Desertec

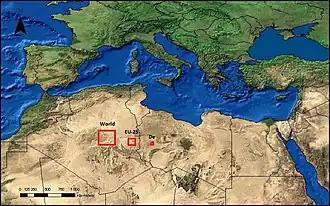
The red squares represent the area that would be enough for solar power plants to produce a quantity of electricity consumed (as of 2005) by the world, the European Union (EU-25) and Germany (De). To replace all energy consumption (not just electricity), areas about 5 times as large would suffice.Data provided by the German Aerospace Centre (DLR), 2005.

The DESERTEC concept originated from Dr Gerhard Knies, a German particle physicist and founder of the Trans-Mediterranean Renewable Energy Cooperation (TREC) network of researchers. In 1986, in the wake of the Chernobyl nuclear accident, he was searching for a potential alternative source of clean energy and arrived at a conclusion: in six hours, the world's deserts receive more energy from the sun than humankind consumes in a year. The DESERTEC concept was developed further by TREC – an international network of scientists, experts and politicians from the field of renewable energies – founded in 2003 by the Club of Rome and the National Energy Research Center Jordan. One of the most famous members was Prince Hassan bin Talal of Jordan. In 2009, TREC emerged to the non-profit DESERTEC Foundation.